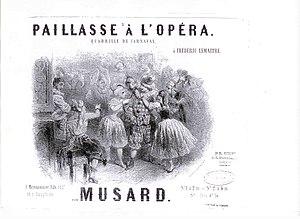
Partition de Philippe Musard
Philippe Musard est un des plus illustres représentants de la musique festive de danses de Paris au XIXᵉ siècle, compositeur et chef d'orchestre français. Sa carrière, commencée à Londres et poursuivie à Paris, a duré des dizaines d'années. Il a connu une célébrité internationale et est à présent oublié.